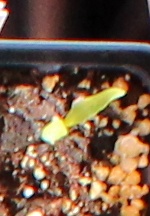
Label: Sugar beet